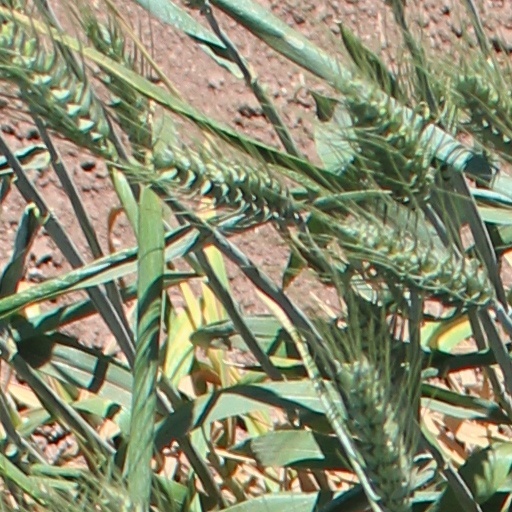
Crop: wheat